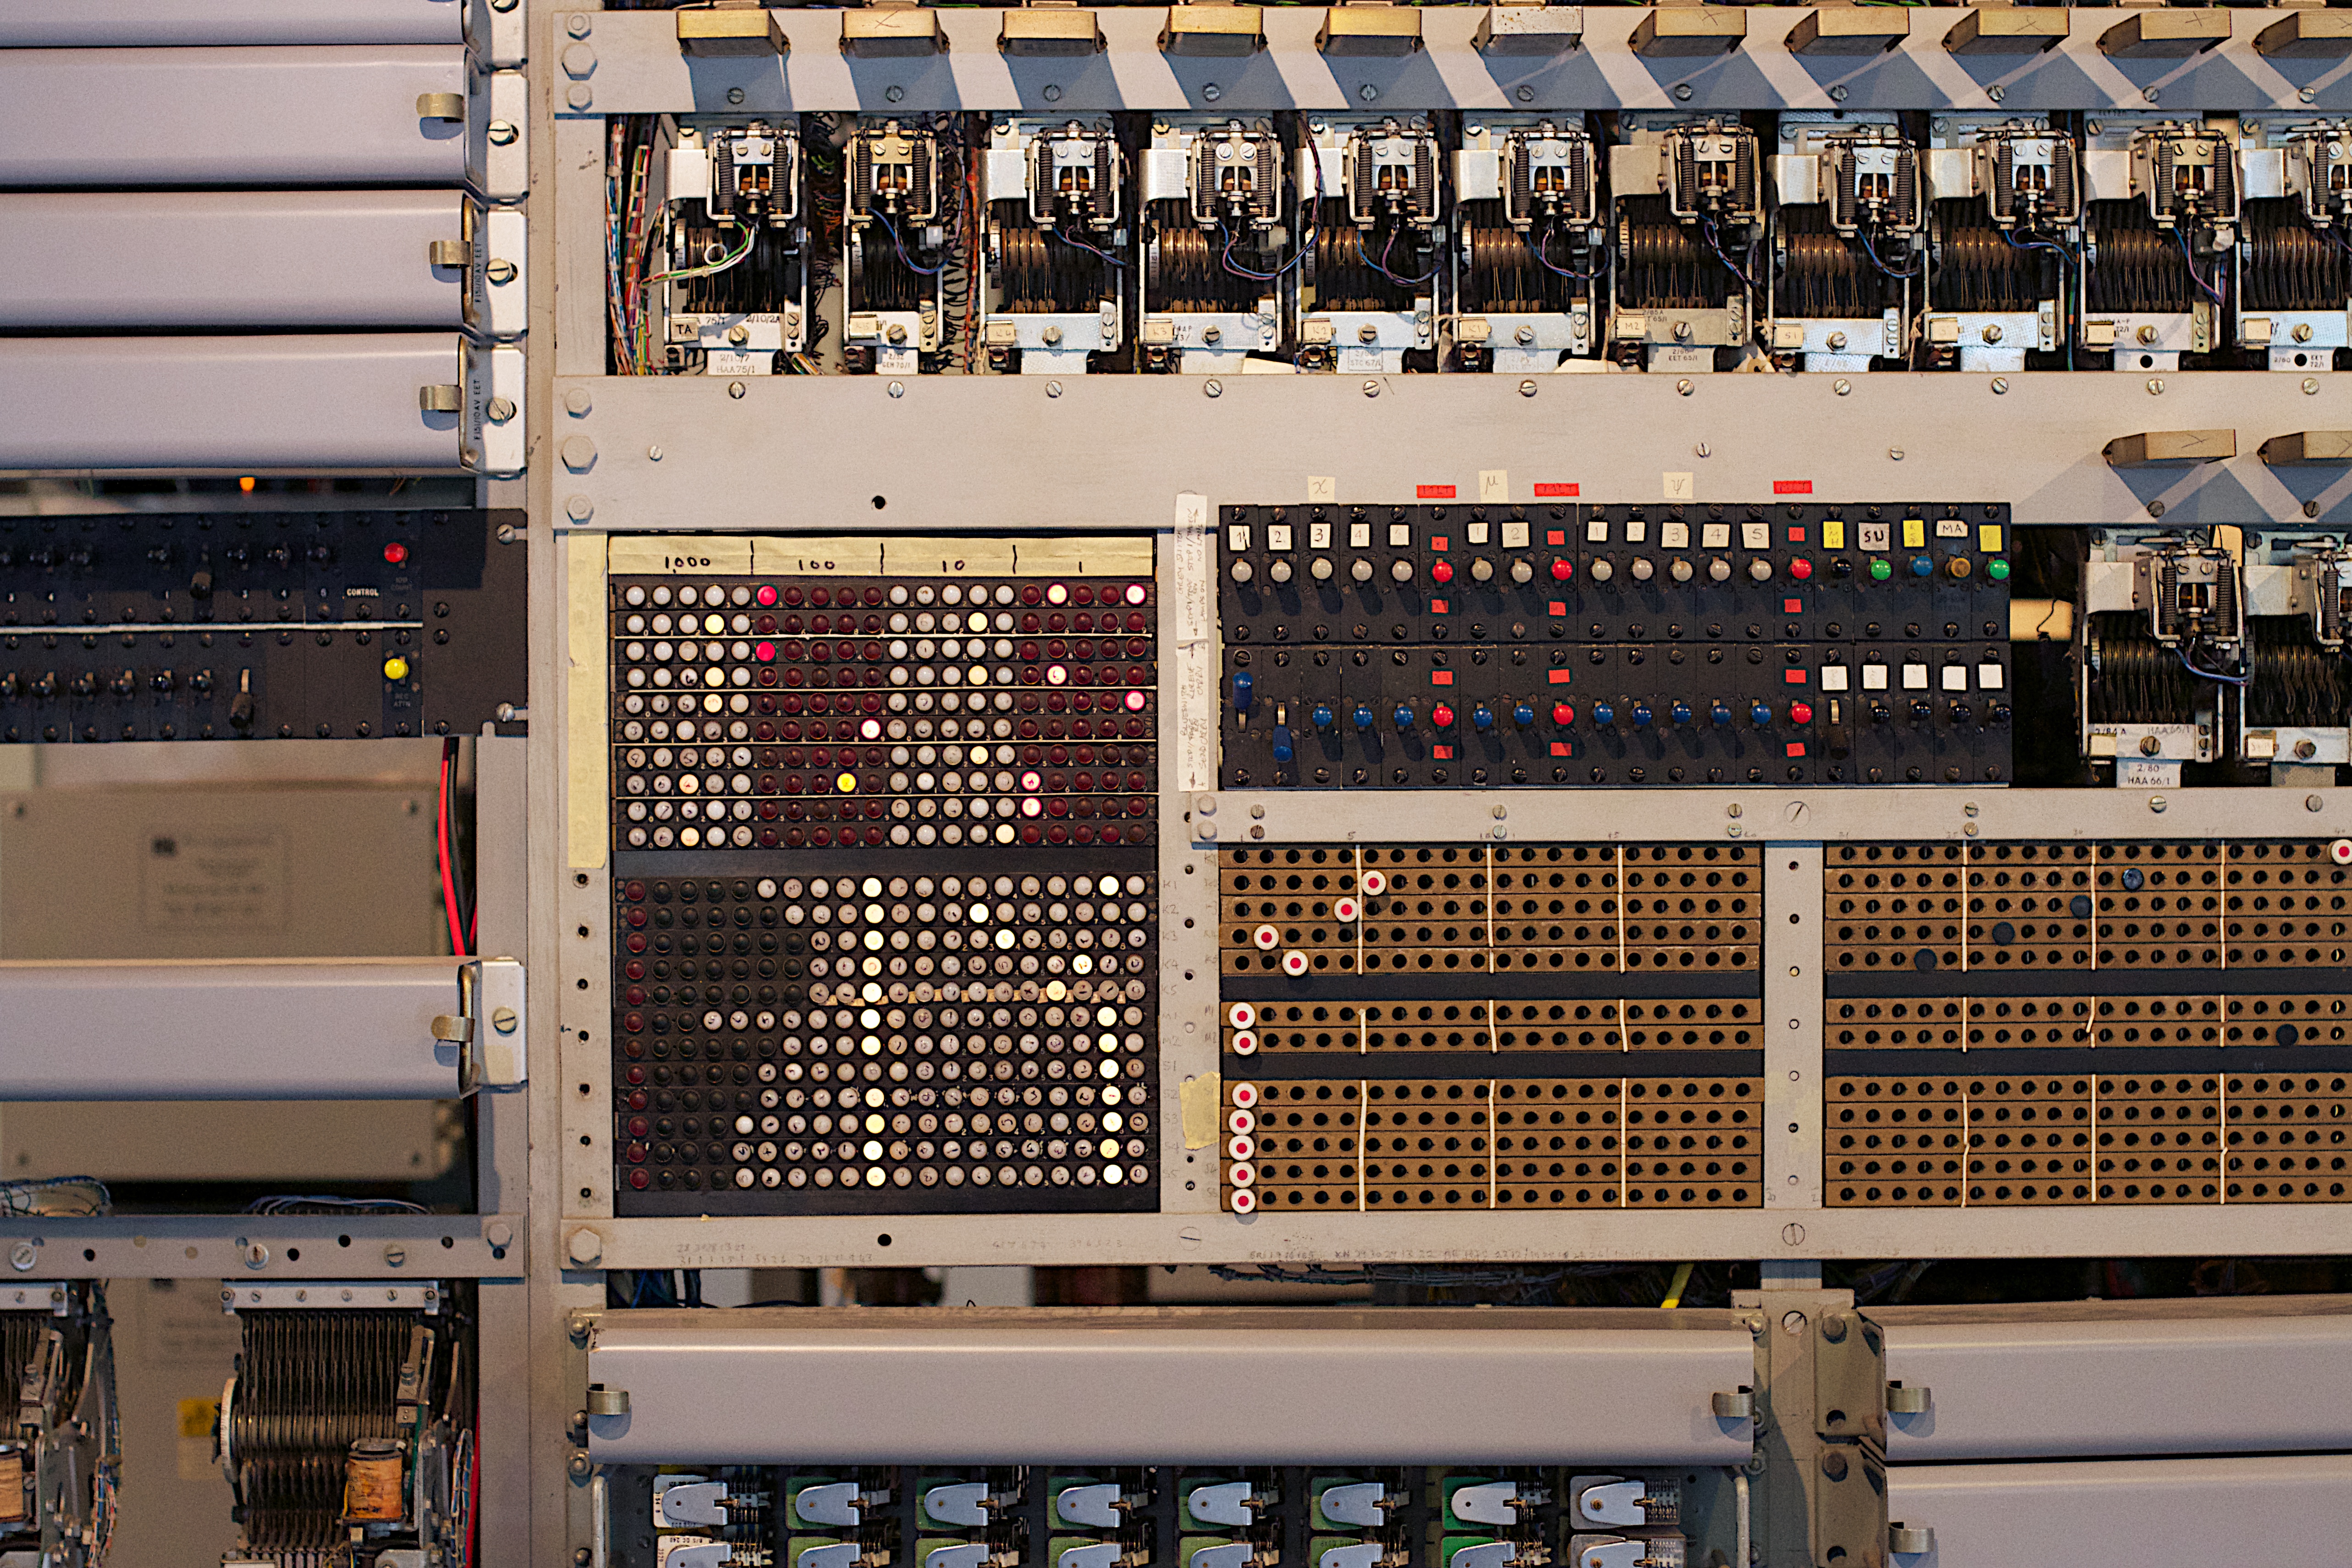
technology, electricity, electronics, tnmoc, radio receiver, electronic device, personal computer hardware, display device, electronic instrument, audio engineer